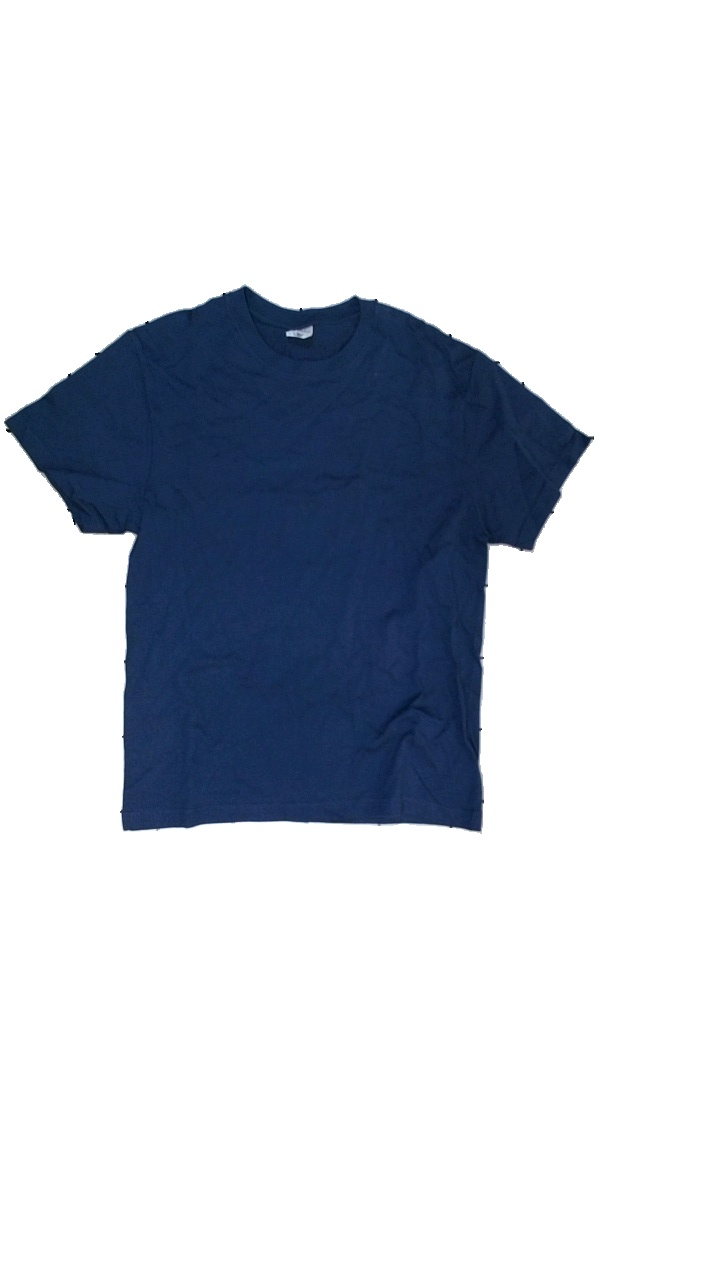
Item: T-shirt (Men)
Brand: Stedman
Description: blå t-shirt
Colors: Blue
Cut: C-collar
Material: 100% bomull
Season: All
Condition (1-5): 5
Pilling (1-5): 5
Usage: Reuse
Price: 50-100